Amar'e Stoudemire

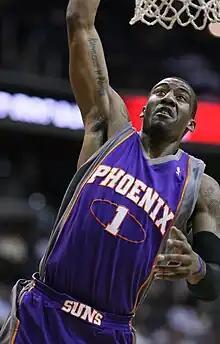
Stoudemire in 2009

In the 2009–10 season, Stoudemire was once again named to the All-Star team. During the season, Paul Coro of "The Arizona Republic" reported that the Suns and Cleveland Cavaliers discussed a trade that would have sent Stoudemire to Cleveland to pair up with LeBron James; the deal, however, never went through. Another proposed deal during the 2009 NBA draft would have sent Stoudemire to the Golden State Warriors for a package centered around the #7 overall pick, but the Warriors backed out of the deal at the last minute and selected Stephen Curry with the pick. Stoudemire would eventually lead the Suns to a 54–28 record, clinching the third seed in the Western Conference. Stoudemire finished the season averaging 23 points and 9 rebounds on 56% shooting. The Suns would defeat the Portland Trail Blazers 4–2 during the first round of the playoffs and beat the San Antonio Spurs 4–0 in the Conference Semifinals, to meet the defending champion Los Angeles Lakers in the Conference Finals. After dropping the first two games, Stoudemire would score 42 points in game 3 and 21 in game 4, to help the Suns tie the series 2–2. The Suns failed to win any additional games in the series, dropping it 4–2.